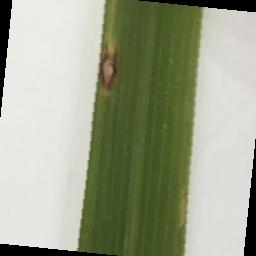
Label: Rice___Leaf_Blast